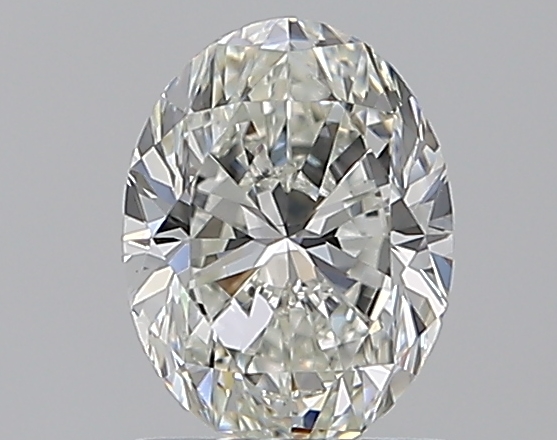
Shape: oval
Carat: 0.8
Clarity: VS1
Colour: I
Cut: VG
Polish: EX
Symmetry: VG
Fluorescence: N
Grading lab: GIA
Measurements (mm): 6.85 x 5.13 x 3.34